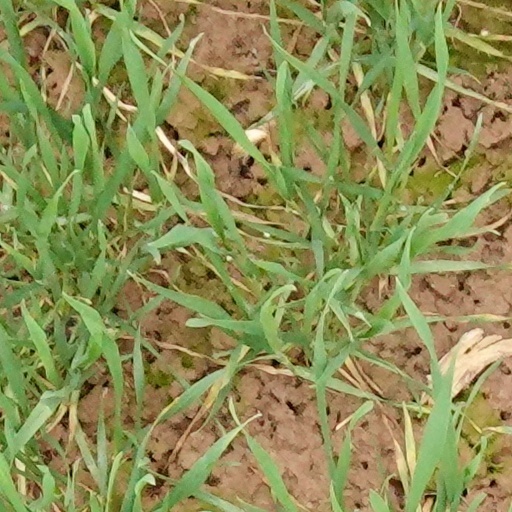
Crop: wheat